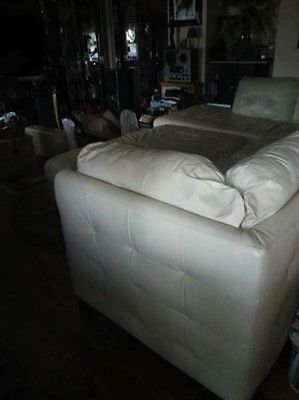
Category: sofa